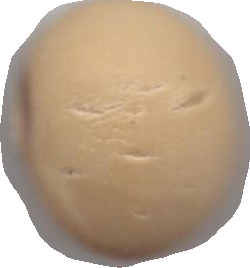
Variety: Grobogan